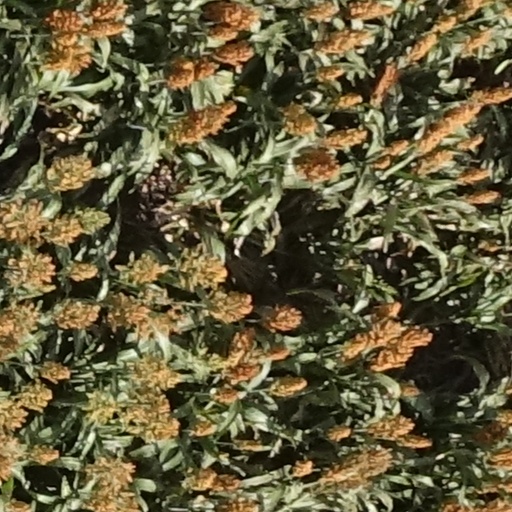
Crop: sorghum